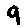
Label: 9